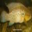
Label: aquarium_fish